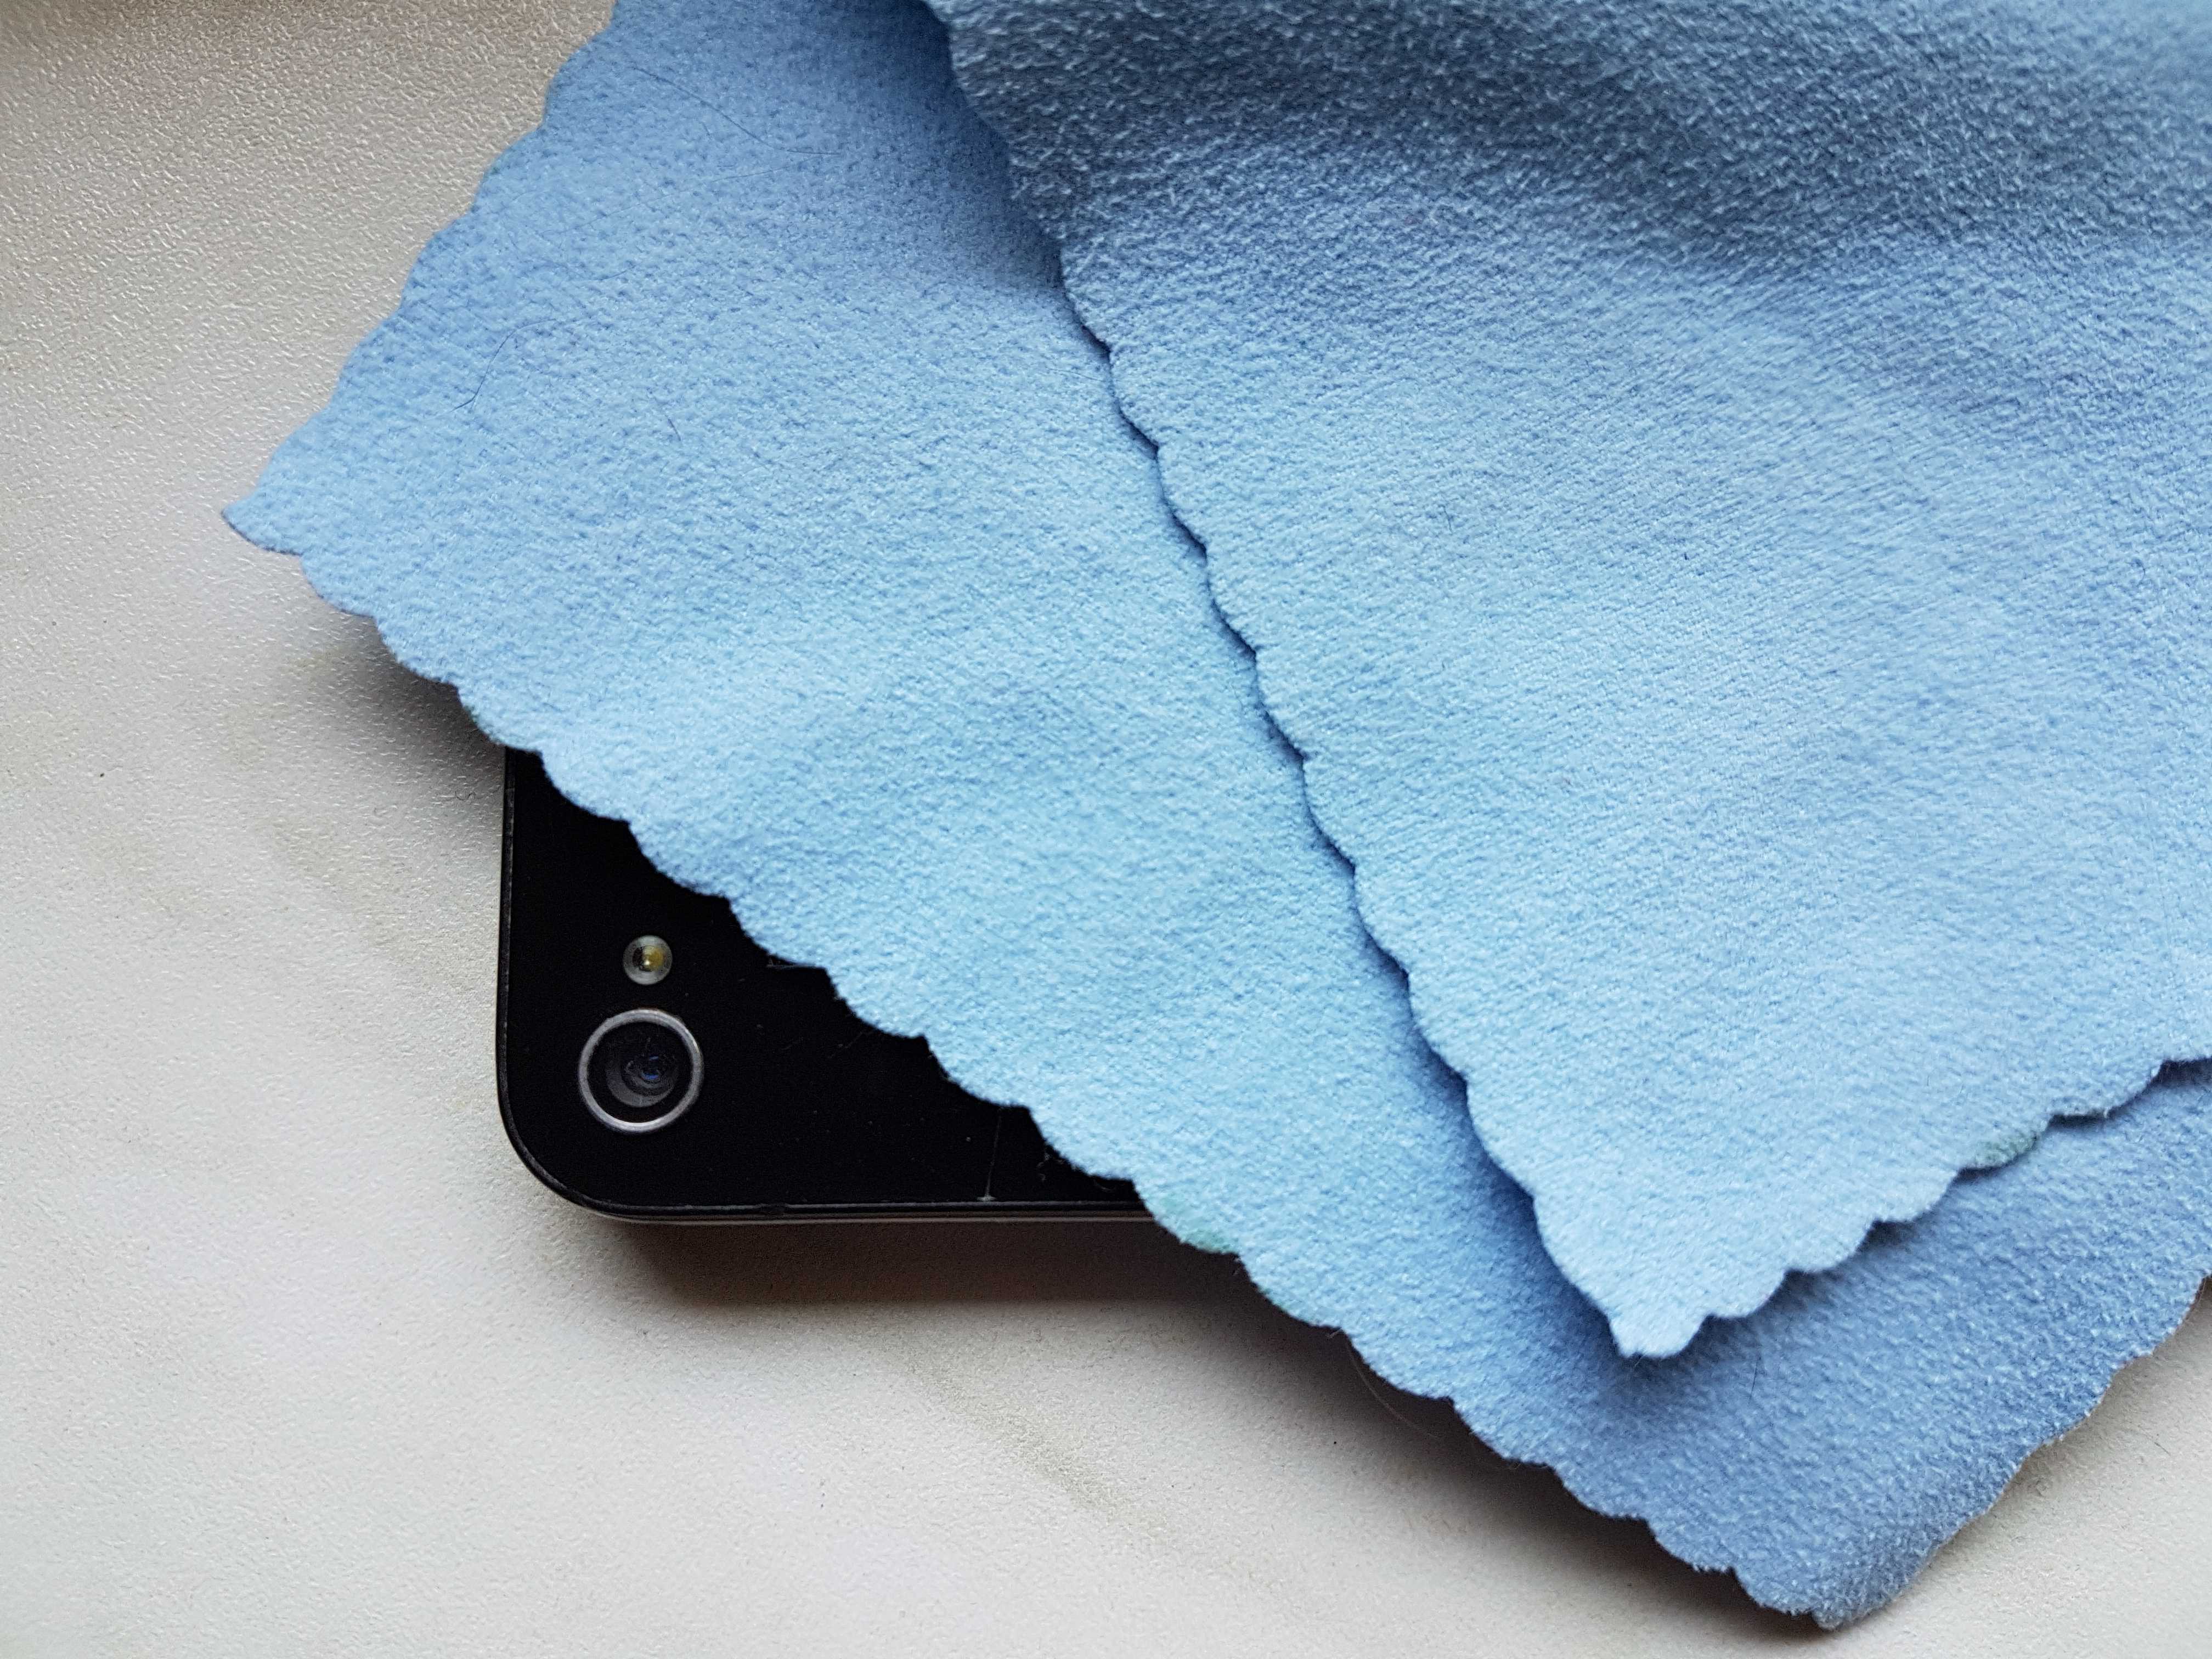
clean, phone, camera, lens, blue, textile, electric blue, paper